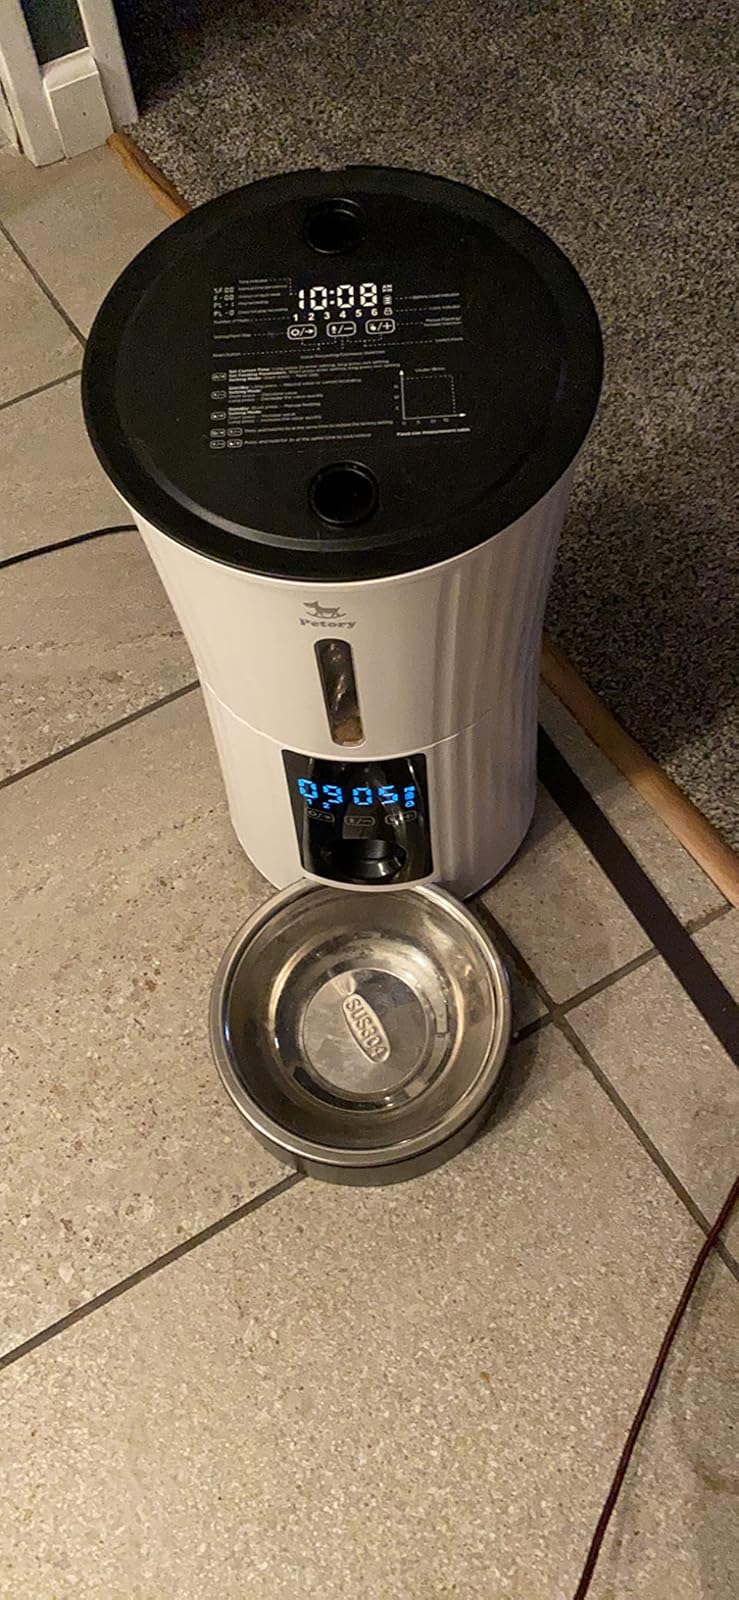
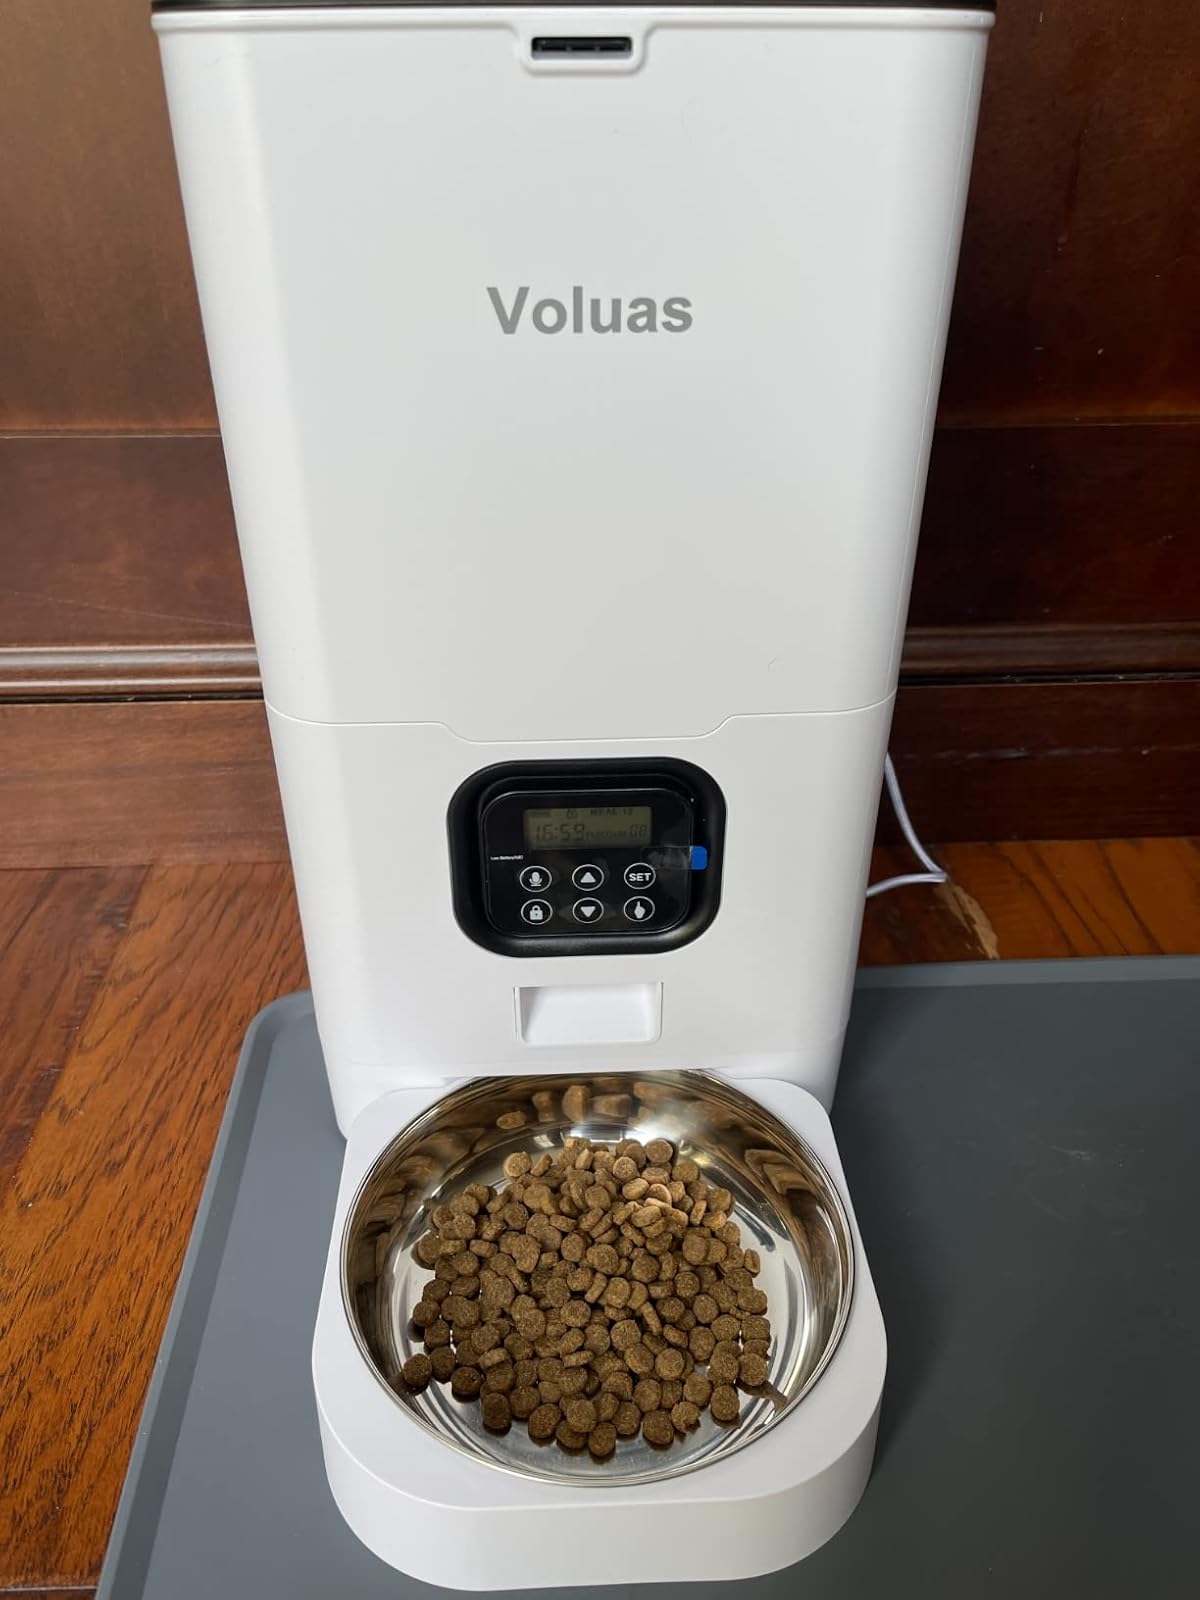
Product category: items_feeder
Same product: no